Seim Church

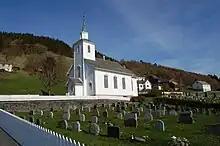
View of the church

Seim Church is a parish church of the Church of Norway in Alver Municipality in Vestland county, Norway. It is located in the village of Seim. It is one of the four churches for the Knarvik parish which is part of the Nordhordland prosti (deanery) in the Diocese of Bjørgvin. The white, wooden church was built in a long church design in 1878 using plans drawn up by the architect Johannes Øvsthus from Hosanger. The church seats about 180 people.